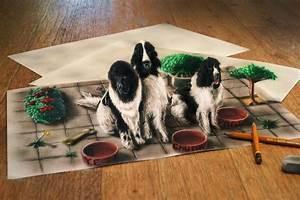
dog